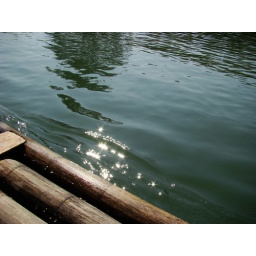
silver plated in water